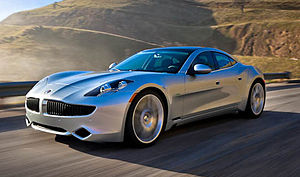
Henrik Fisker (designer)
Fisker Karma, designet af Henrik Fisker.
Henrik Fisker er en dansk entreprenør og bildesigner, og grundlægger samt formand for Fisker Automotive. Han har boet og arbejdet i Tyskland, London og det sydlige Californien. Fisker læste på Californiens Art Center College of Design, hvor han blev færdig i 1989. Han har siden arbejdet som bildesigner for både Aston Martin og BMW, hvorefter han har startet sit eget bilfirma. Blandt hans bedst kendte kreationer er Aston Martin DB9, Aston Martin V8 Vantage, Fisker Karma og BMW Z8, Viking Motorcycle, Fisker Galpin Rocket, Destino V8 og Force 1 V10.